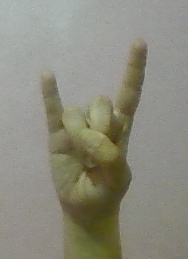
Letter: la